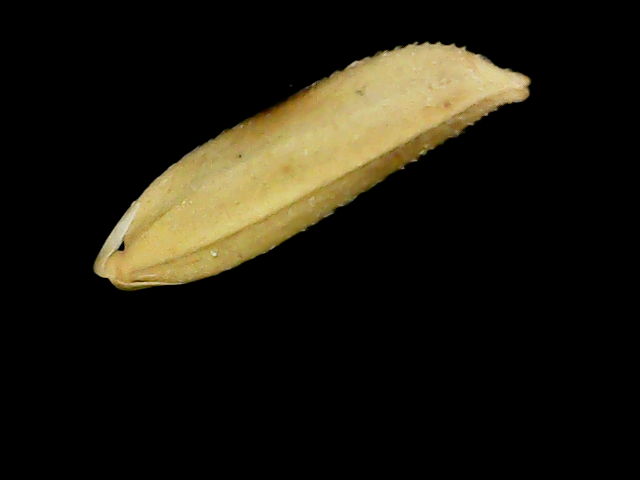
Rice variety: Binadhan20